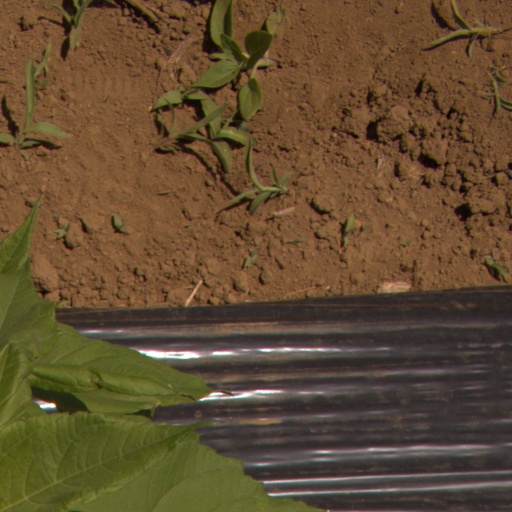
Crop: Jerusalem artichoke